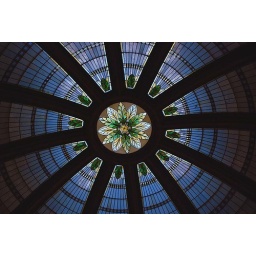
This is stained glass in the ceiling of a library